Museu Picasso

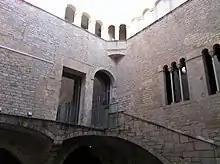
Palau Finestres, temporals entry

Casa Mauri (Montcada, 21) includes some structures that date from Roman times, when the space was occupied by the suburbs of Barcino. Of note is the unique wood facade, one of the few examples in Barcelona of the locking system typical of the 18th century. Between 1378 and 1516 the building was owned by the Rocha family and in 1716 it was owned by F. Casamada. During the 19th century several renovations were made. Under the owner Josep Vidal Torrents, the building was made to have industrial uses until it was bought by Mauri bakeries in 1943, the company that gave the building its name. In 1999 the building was acquired by Museu Picasso.